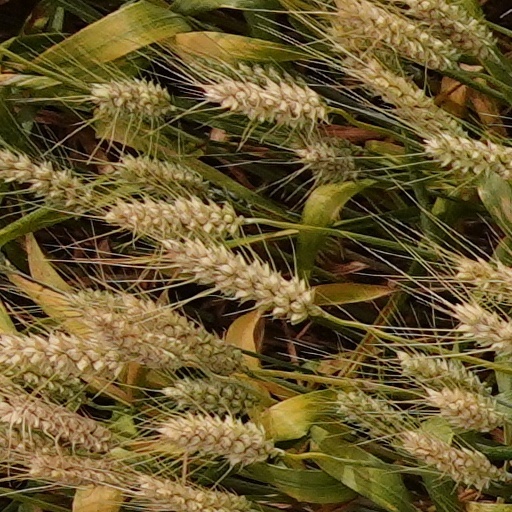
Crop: wheat